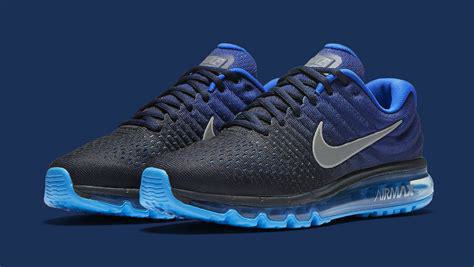
Brand: Nike
Model: Air Max 2017